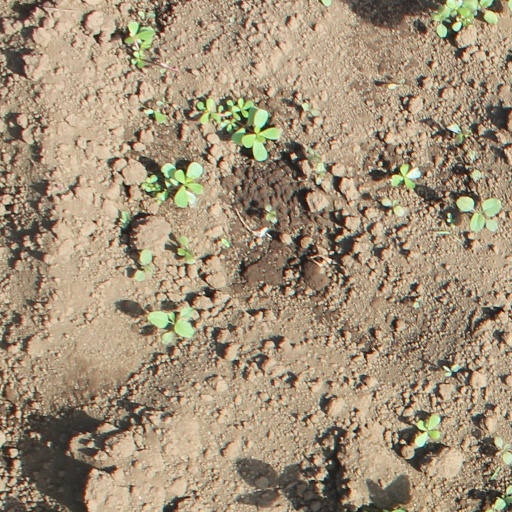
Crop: soybean